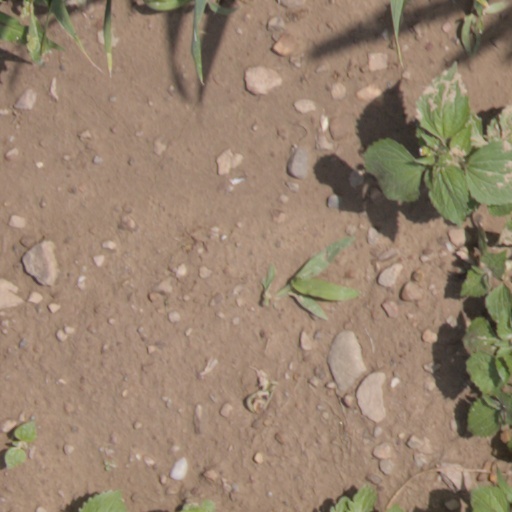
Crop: wheat